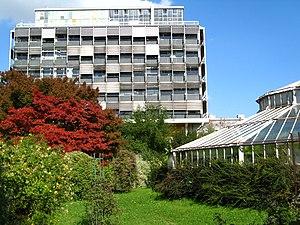
Ce tableau présente la liste de tous les monuments historiques de Strasbourg, classés ou inscrits.
L’université de Strasbourg est une université française située à Strasbourg en Alsace. Son origine remonte à la création du Gymnase Jean-Sturm en 1538. Le Gymnase fut promu au rang d’Académie en 1566, sous l’empereur Maximilien II, puis devint université en 1621, sous l'empereur Ferdinand II. L'université passa sous le contrôle du Royaume de France en 1681 en même temps que la ville de Strasbourg. Le reste de son histoire est marquée par la Révolution française, l'annexion de l'Alsace-Lorraine par l'Empire allemand puis le retour à la France. Durant la Seconde Guerre mondiale elle dut se replier sur Clermont-Ferrand, et des étudiants et professeurs qui rejoignirent la Résistance ainsi que des étudiants Juifs et étrangers furent arrêtés et déportés. C'est pour ces raisons que l'université est la seule université française à s'être vue décerner la Médaille de la Résistance. Au lendemain de la guerre elle revint à Strasbourg puis fut scindée, en 1971, en trois universités spécialisées après les événements de Mai 68. L'université est officiellement réunifiée le 1ᵉʳ janvier 2009.
Le jardin botanique de l'université de Strasbourg est un jardin botanique fondé en 1619 au sein de l'ancienne Académie protestante de la ville, devenu deux ans plus tard université de Strasbourg. Sa création par des professeurs de la faculté de médecine de Strasbourg est due au besoin de formation de leurs étudiants.